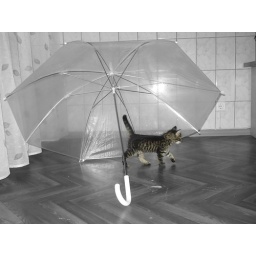
It's sooo cute kitty in my friend's house !! ooh, i love him ! !